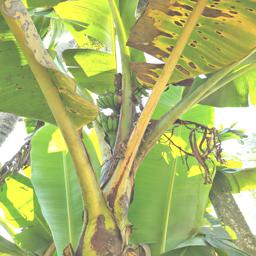
Label: JAHAJI LEAF